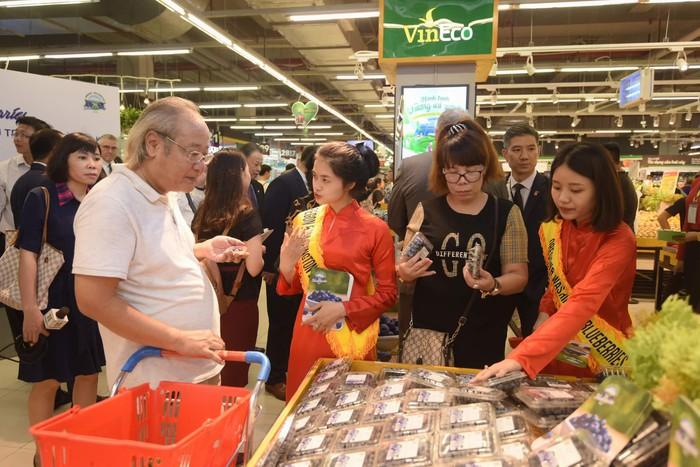
có một người đàn ông mặc áo trắng và cầm trên tay cái giỏ hàng đang đứng ở bên quầy hàng